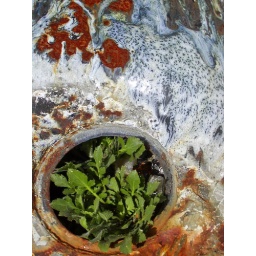
melted enamel sink from a farm house destroyed by fire